Man catcher

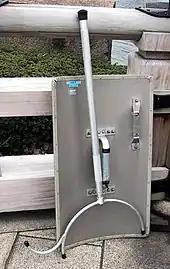
Modern "sasumata" man catcher used by riot police in Japan

A type of locking man catcher is available for staff at train stations, supermarkets, and airports in China to capture and restrain individuals in a non-lethal manner.